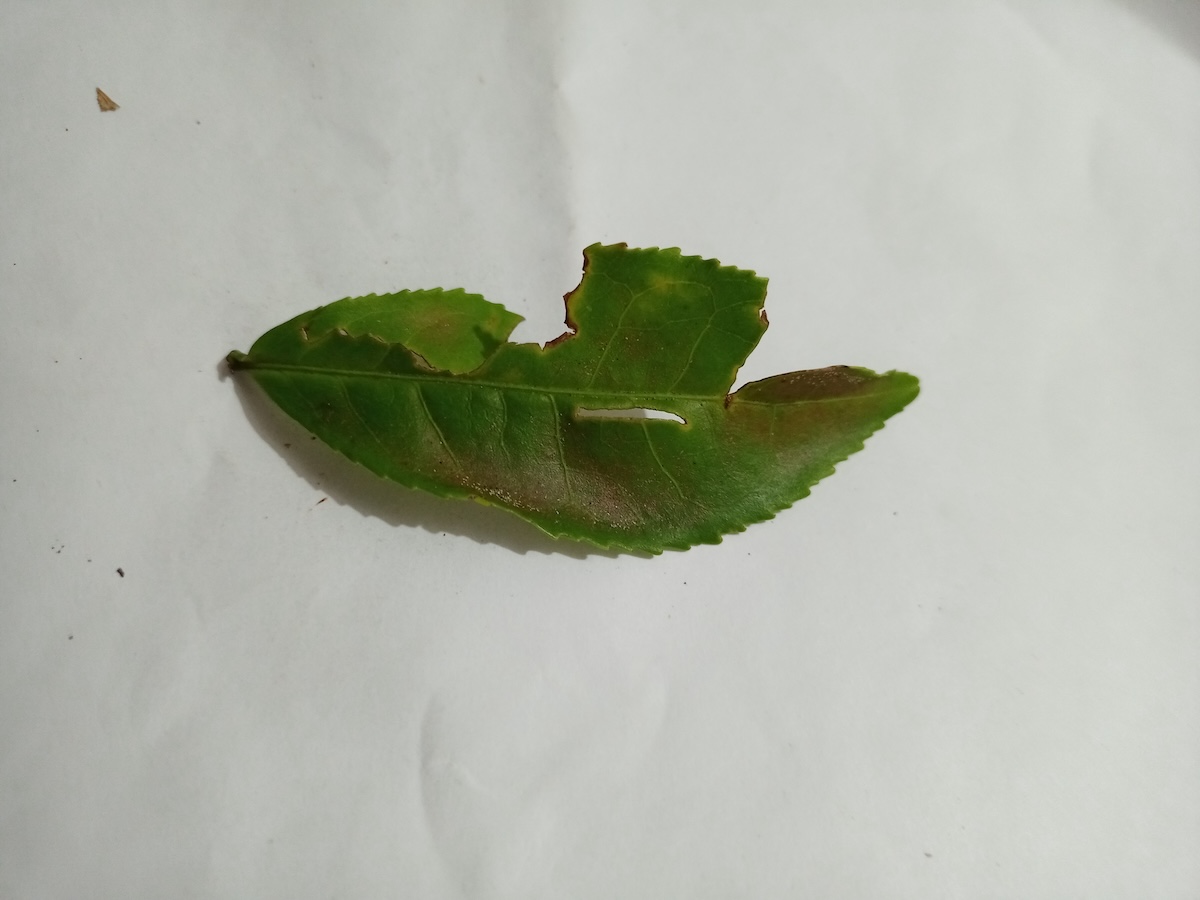
Label: Red spider